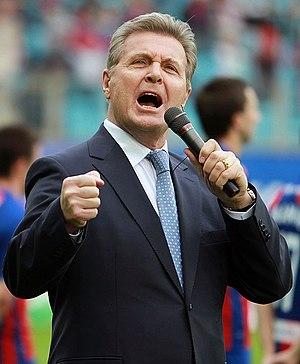
Golos est la version russe de l'émission musicale The Voice lancée en 2010 par John de Mol. Elle est diffusée depuis le 5 octobre 2012 sur la chaîne Perviy Kanal.